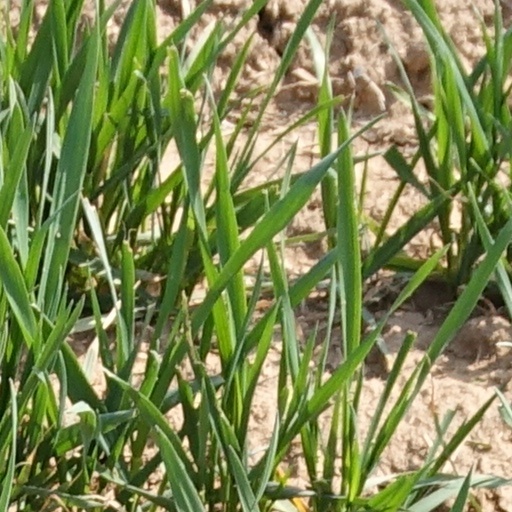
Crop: wheat